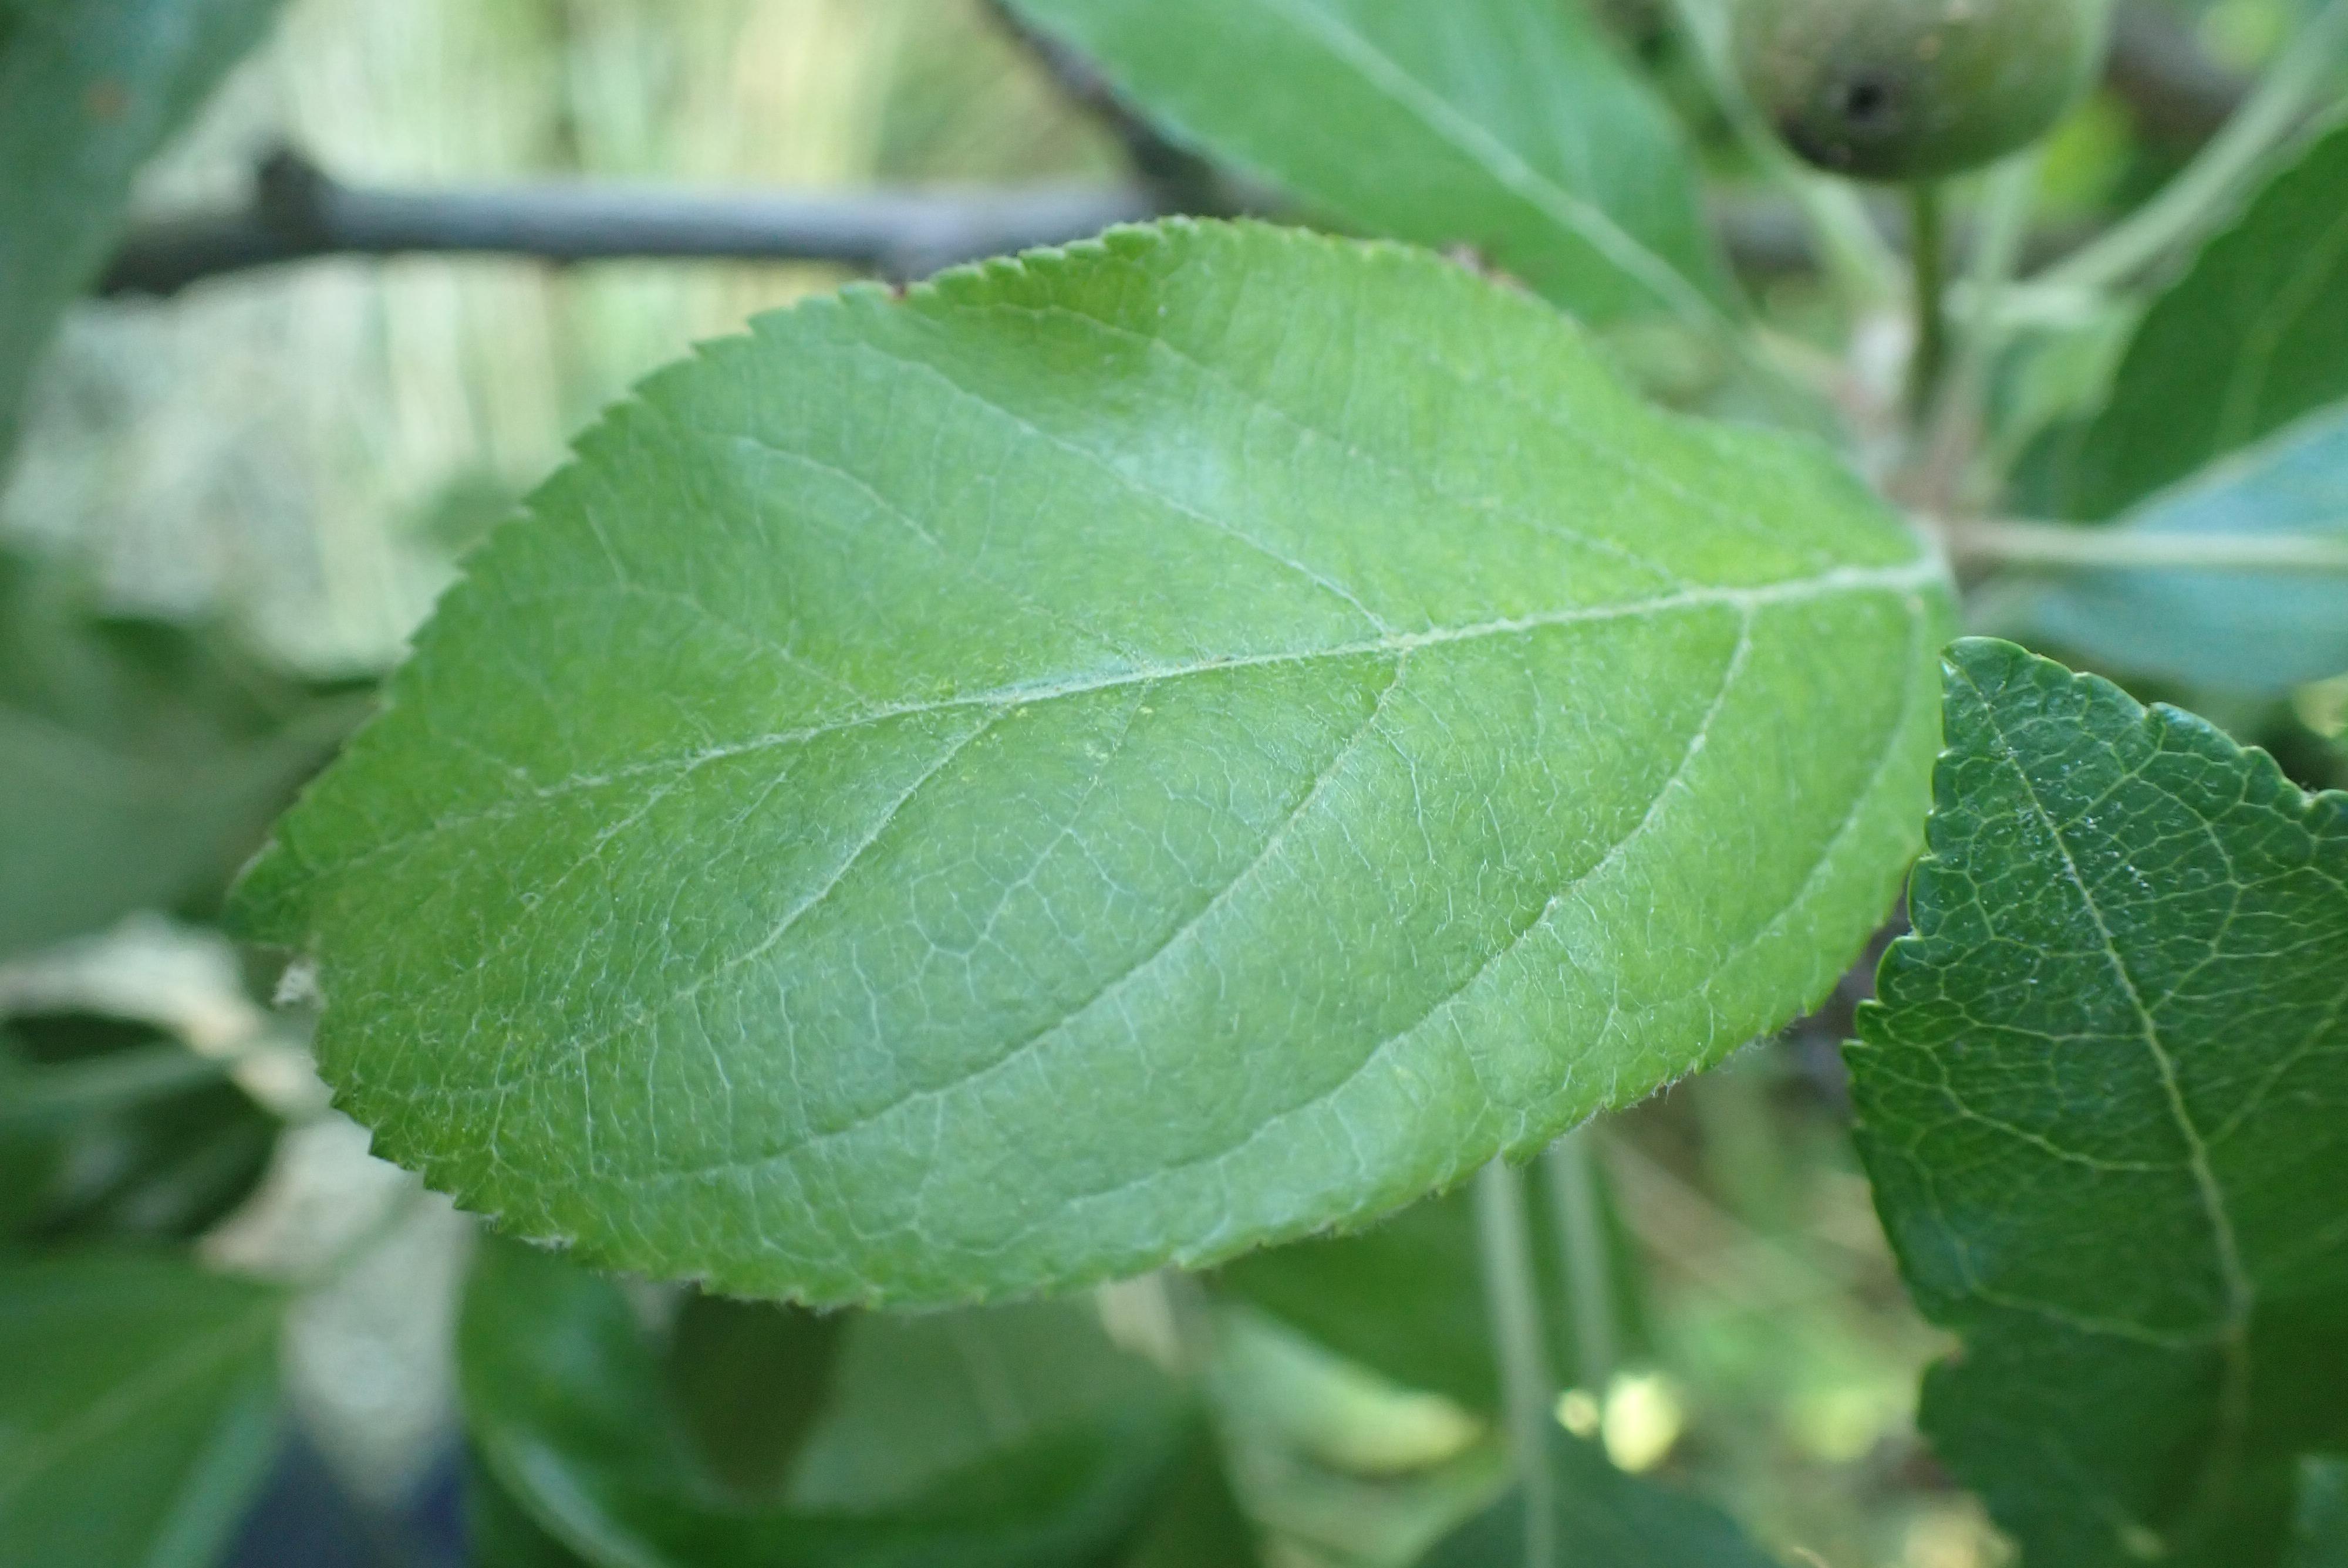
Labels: healthy